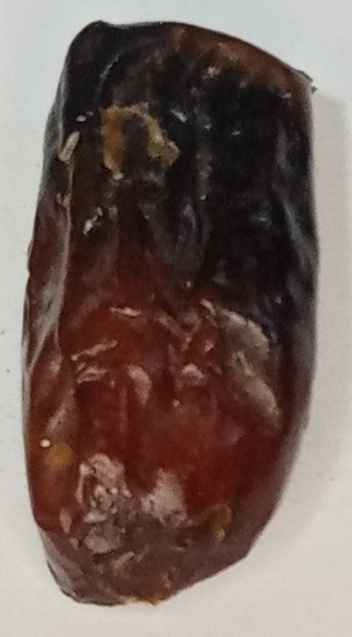
Variety: gajar
Size: small
Grade: grade-1